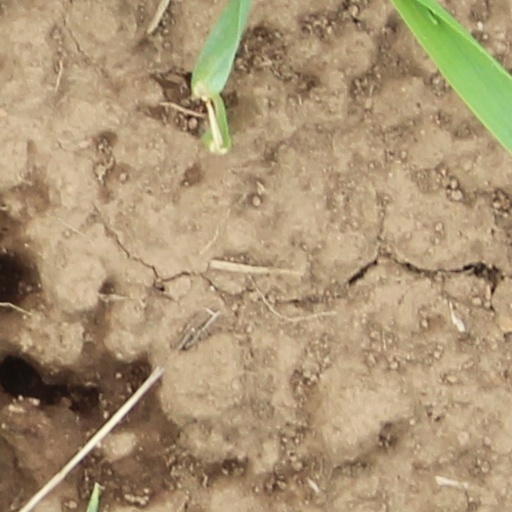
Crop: wheat